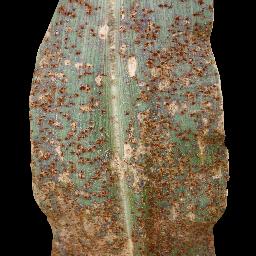
Label: Corn_(Maize)___Common_Rust